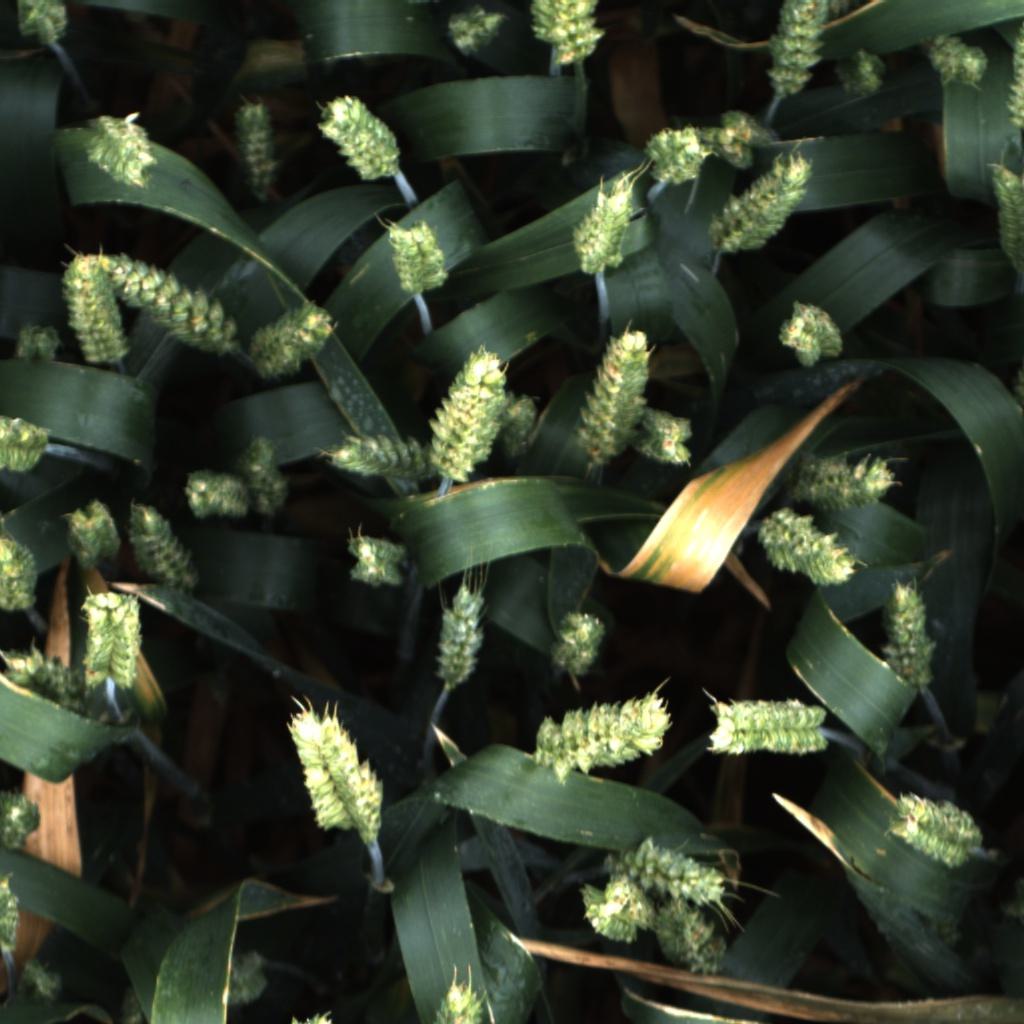
Country: UK
Location: Rothamsted
Wheat development stage: Filling - Ripening